Garden of Allah Hotel

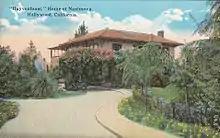
Hayvenhurst, an estate built by Canadian born William Hamilton Hay (1865–1946) in 1913 and later purchased by Alla Nazimova, who converted it into a hotel in 1927

The estate that later became the Garden of Allah Hotel was built in 1913 by real estate developer William H. Hay in the northwest corner of the Crescent Heights neighborhood, a tract bounded by Sunset Boulevard on the north, Santa Monica Boulevard on the south, Crescent Avenue (later renamed Fairfax Avenue) on the east and Sweetzer Avenue on the west, which Hay had subdivided and developed starting in 1905.